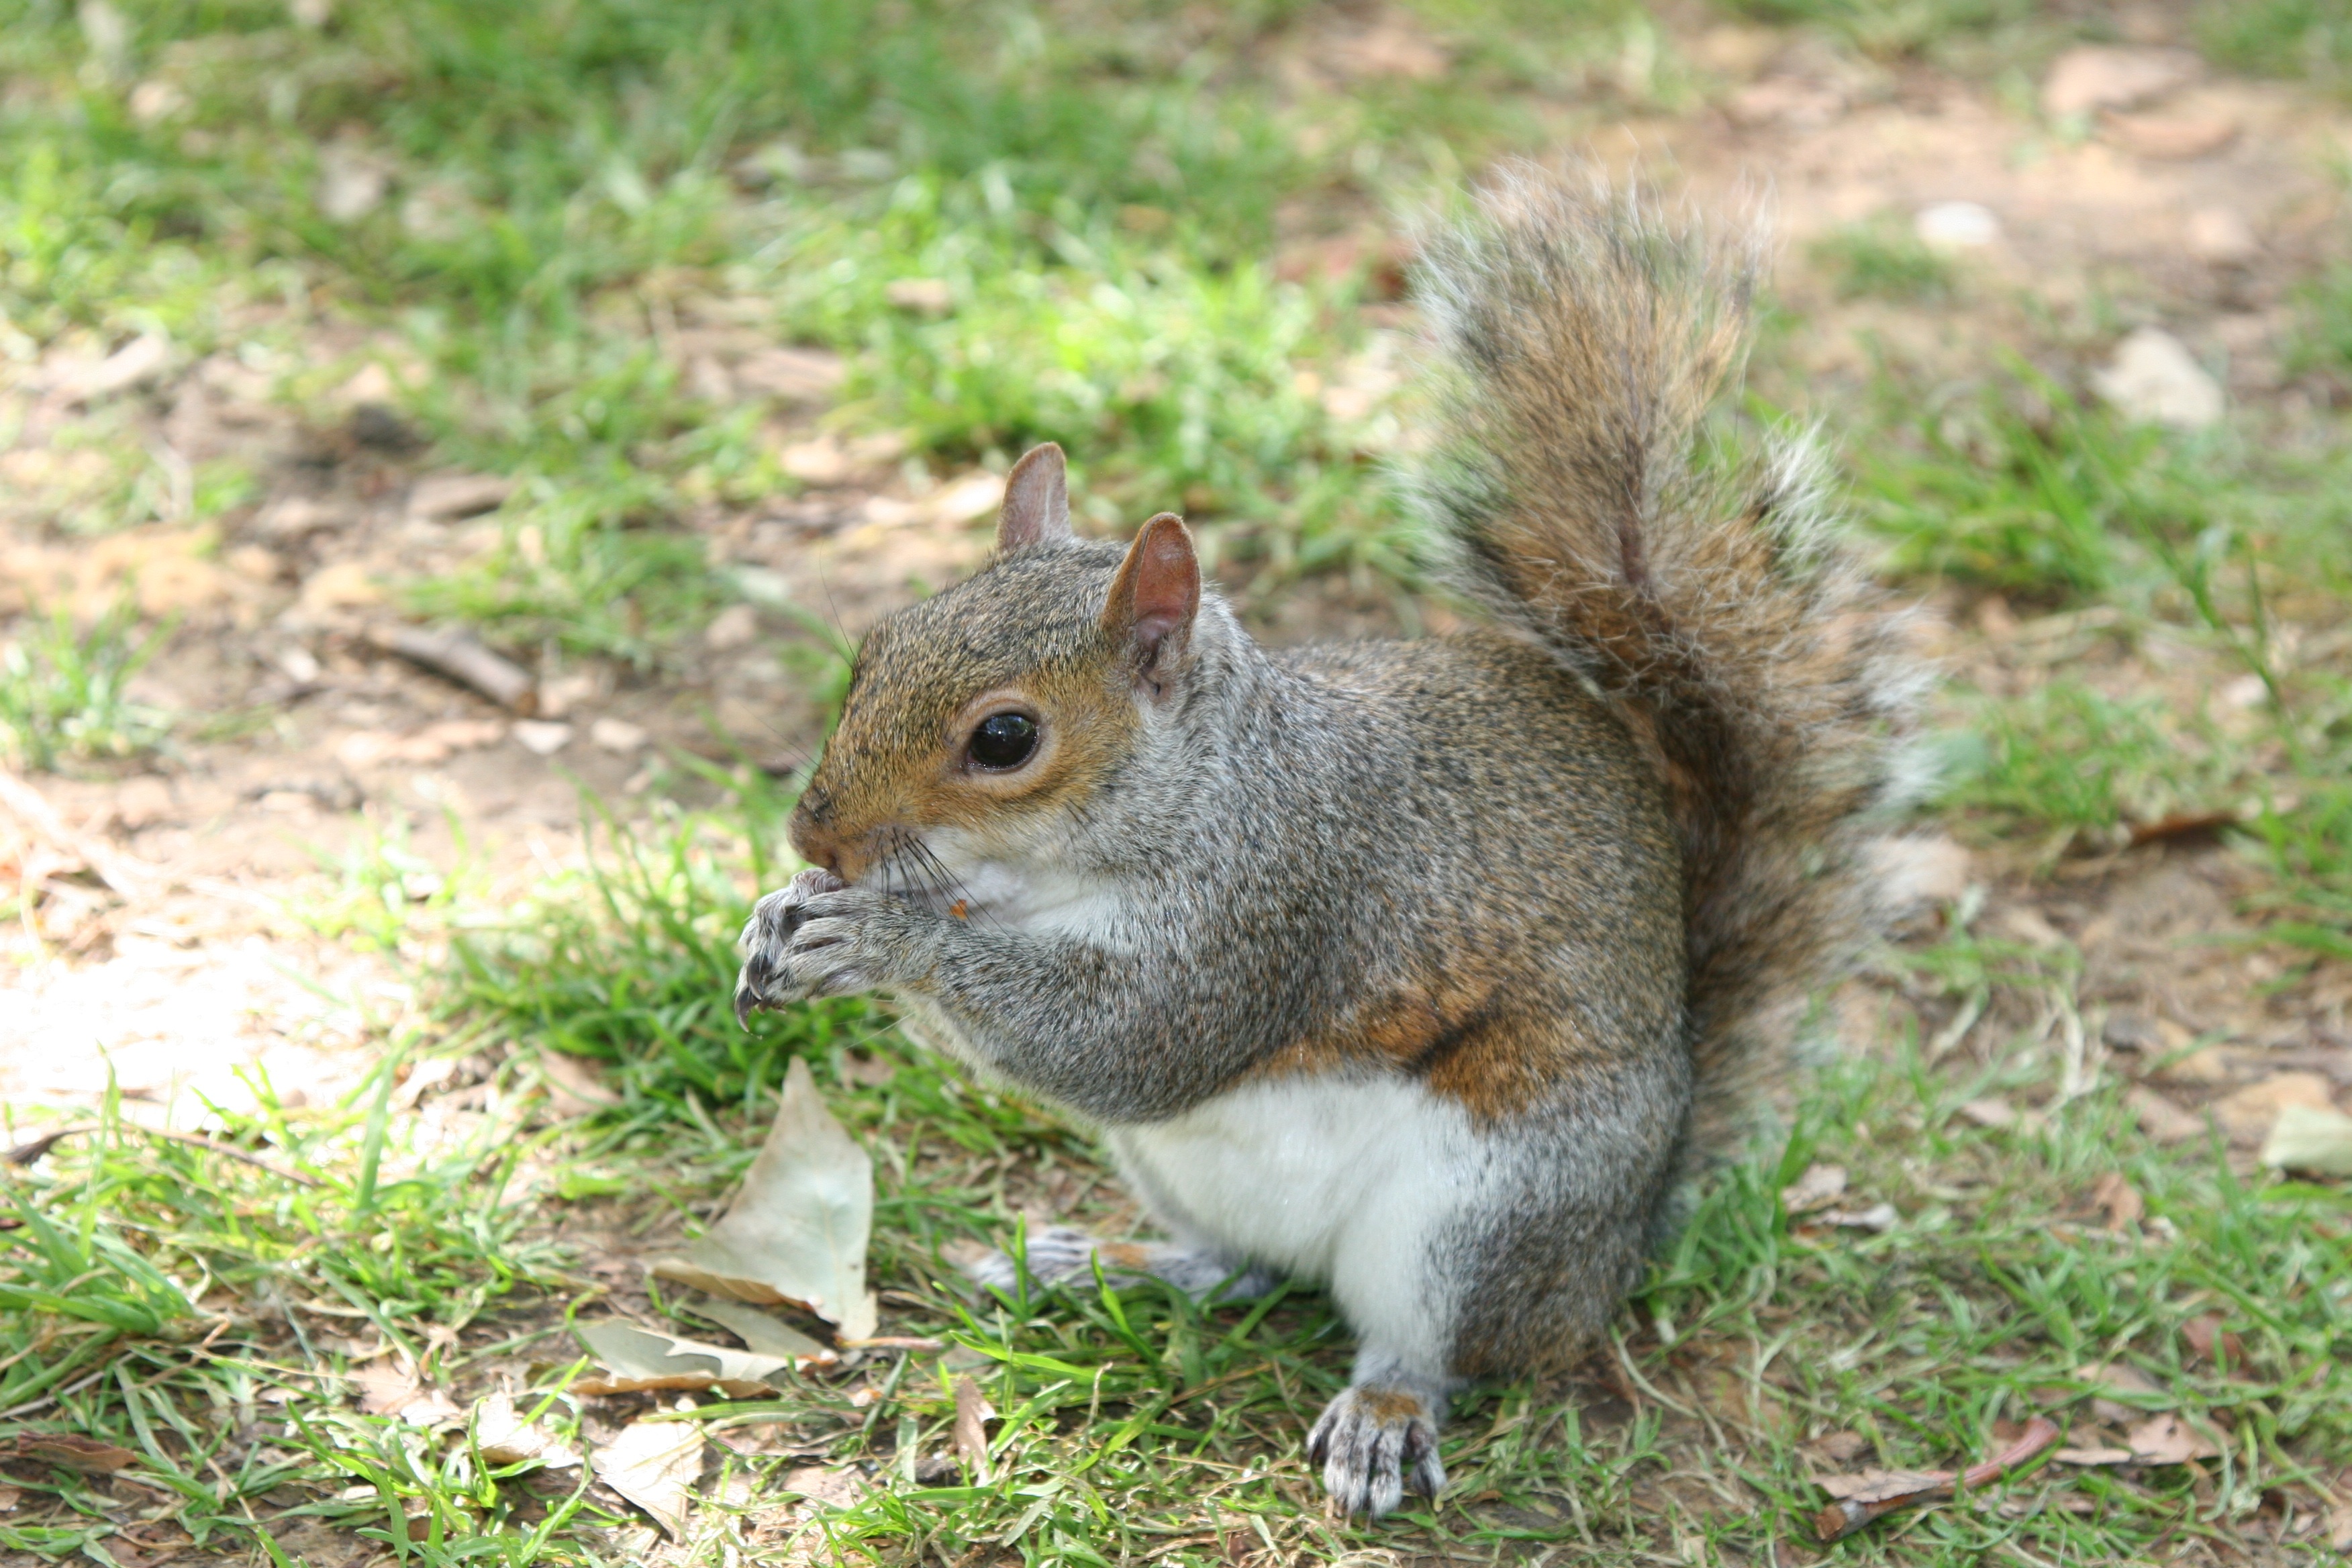
wildlife, pet, park, mammal, squirrel, rodent, fauna, whiskers, vertebrate, chipmunk, the squirrel, fox squirrel